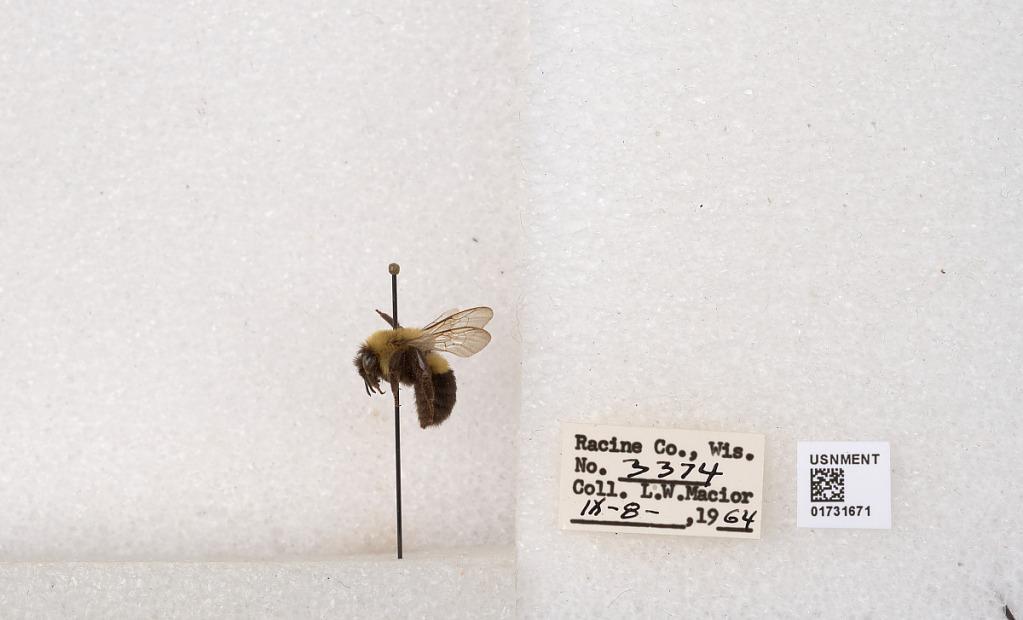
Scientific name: Bombus impatiens Cresson
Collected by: L. Macior
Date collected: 1964-9-8
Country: United States
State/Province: Wisconsin
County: Racine
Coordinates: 42.7299, -87.8123